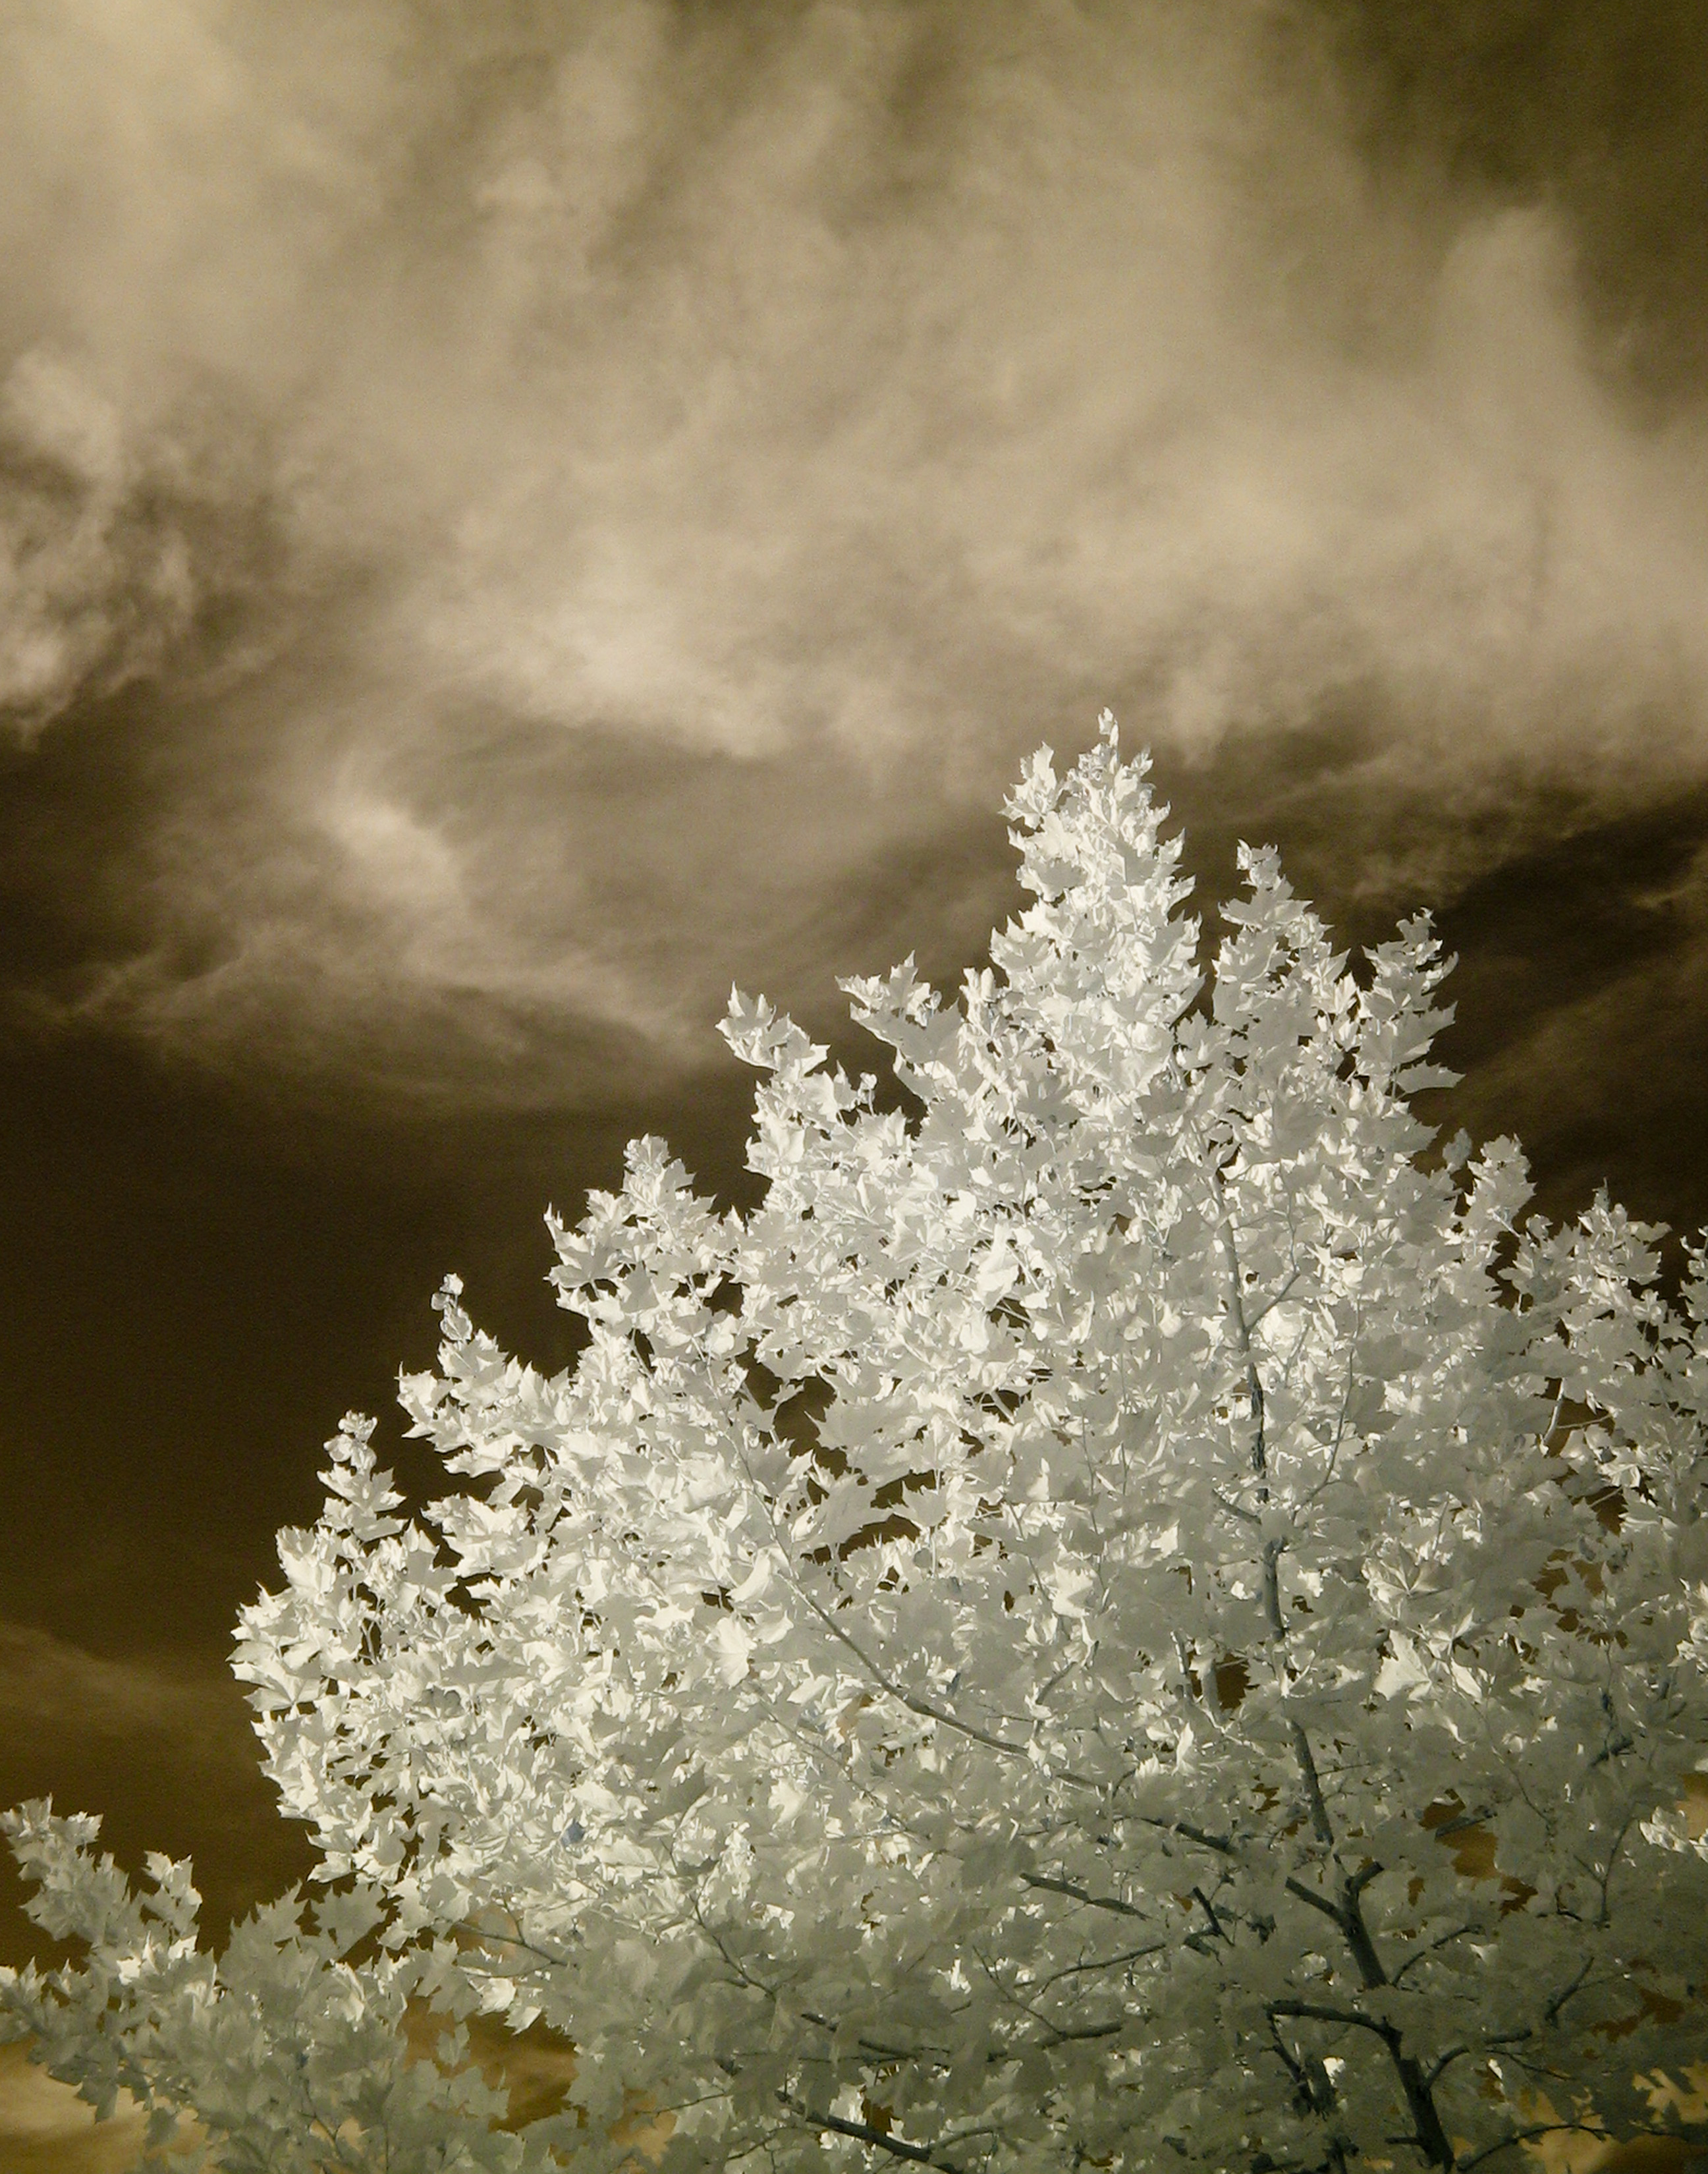
tree, nature, branch, blossom, snow, winter, cloud, plant, sky, sunlight, leaf, flower, frost, ice, weather, season, september, freezing, macro photography, woody plant